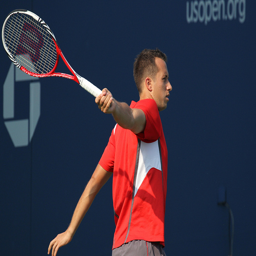
an image of an adult holding a tennis racket
The man holding the tennis racket has his arm contorted in an unnatural, uncomfortable configuration.
A man swinging his tennis racket during the day.
A male tennis player warming up with his racket.
a person holding a tennis racket on a tennis court.